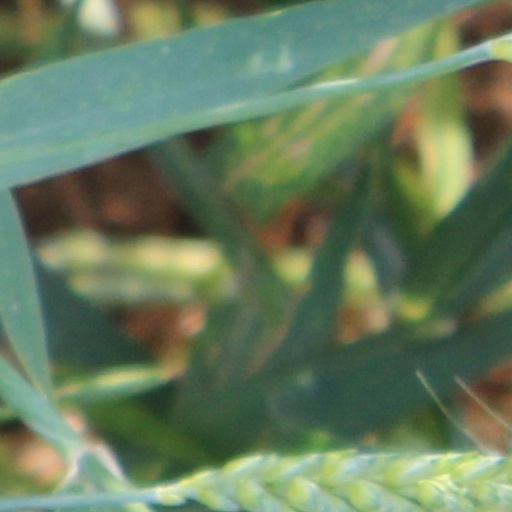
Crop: wheat